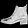
Label: Ankle boot